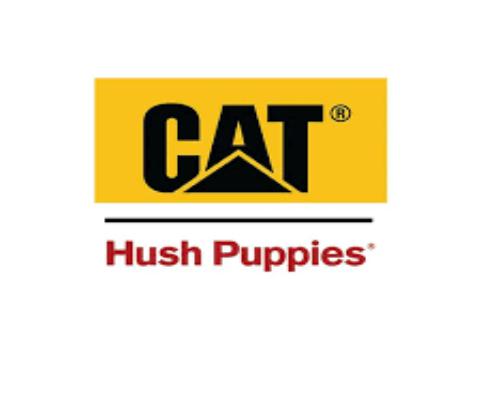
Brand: Hush Puppies
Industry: Clothes